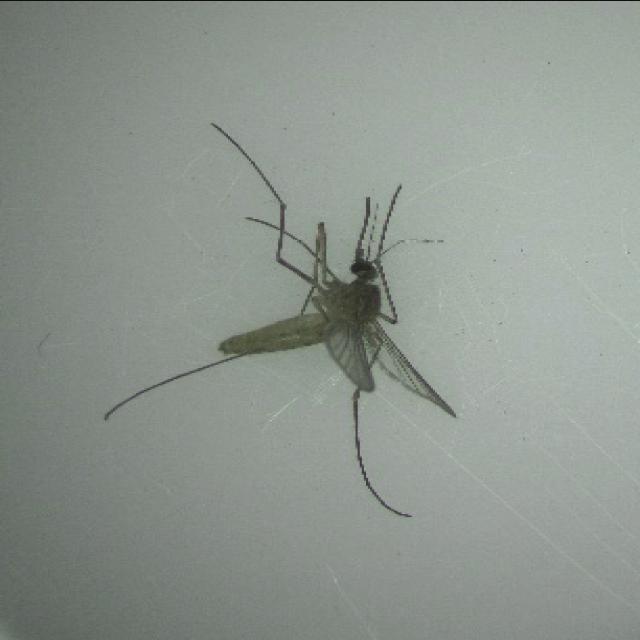
Species: culex_pipiens